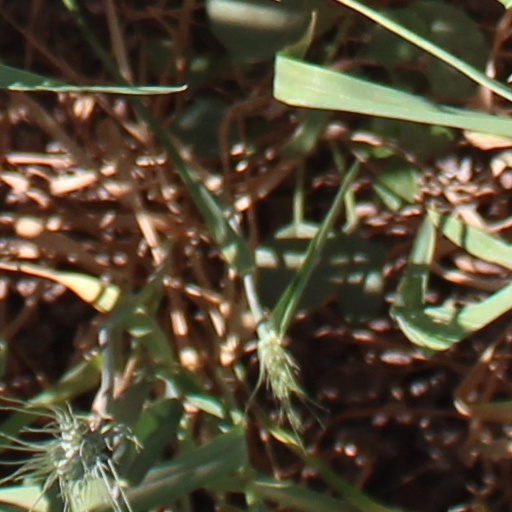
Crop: wheat